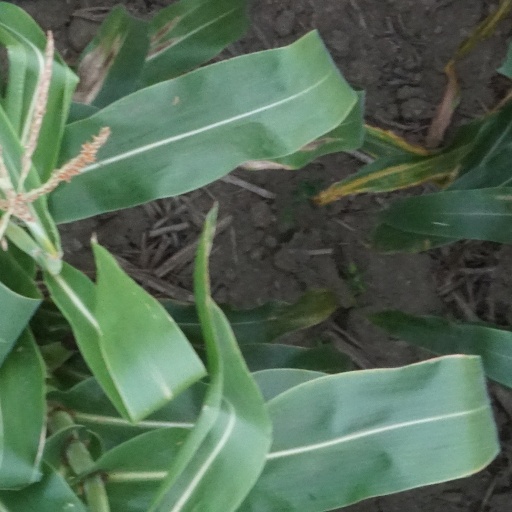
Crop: maize; corn